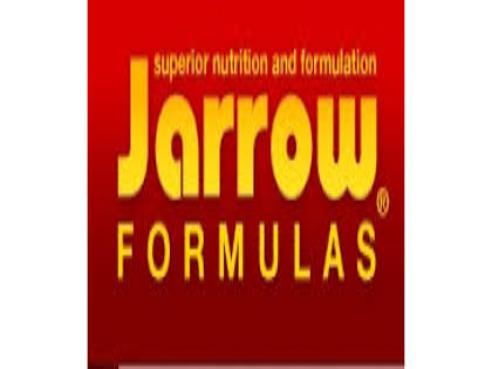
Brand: jarrow
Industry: Medical